Jan Matuszyński

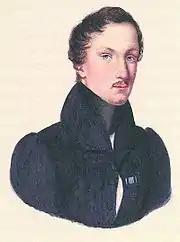
Miniature of Jan Matuszyński, ca. 1840

Jan Edward Aleksander Matuszyński (Warsaw, 14 December 1808 – 20 April 1842, Paris) was a Polish physician and close friend, in Warsaw and Paris, of Polish composer Frédéric Chopin.